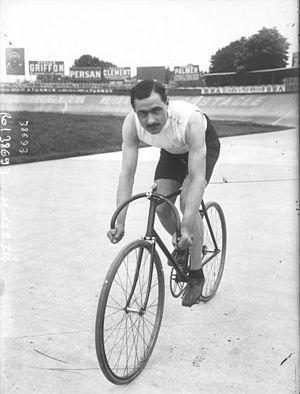
Dupuy [portait du coureur cycliste sur son vélo]
Marcel Dupuy, né le 15 décembre 1888 à Brive-la-Gaillarde et mort le 19 mai 1960 à Achères-la-Forêt, est un coureur cycliste français.